Irvin Shapiro

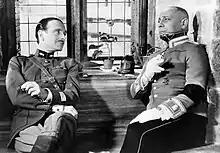
"La Grande Illusion" (1937) was among the international films brought to the United States by the World Pictures Corporation.

Shapiro was born on August 6, 1906, in Washington, D.C. In the early 1920s, while still a teenager, he developed an interest in cinema, writing film reviews for the "Washington Herald" and later managing the Wardman Park Hotel Theatre, a local cinema. Moving to New York, he became involved in the distribution of foreign films in America and independent films overseas, as well as working for a year at the publicity office of RKO Pictures. In 1932, he set up World Pictures Corporation (also known as DuWorld Pictures and Films Around The World), a film distribution company that also worked on the development of specialist cinemas. He headed the company until 1985, when he was forced to sell due to health problems (he was suffering from Parkinson's disease).